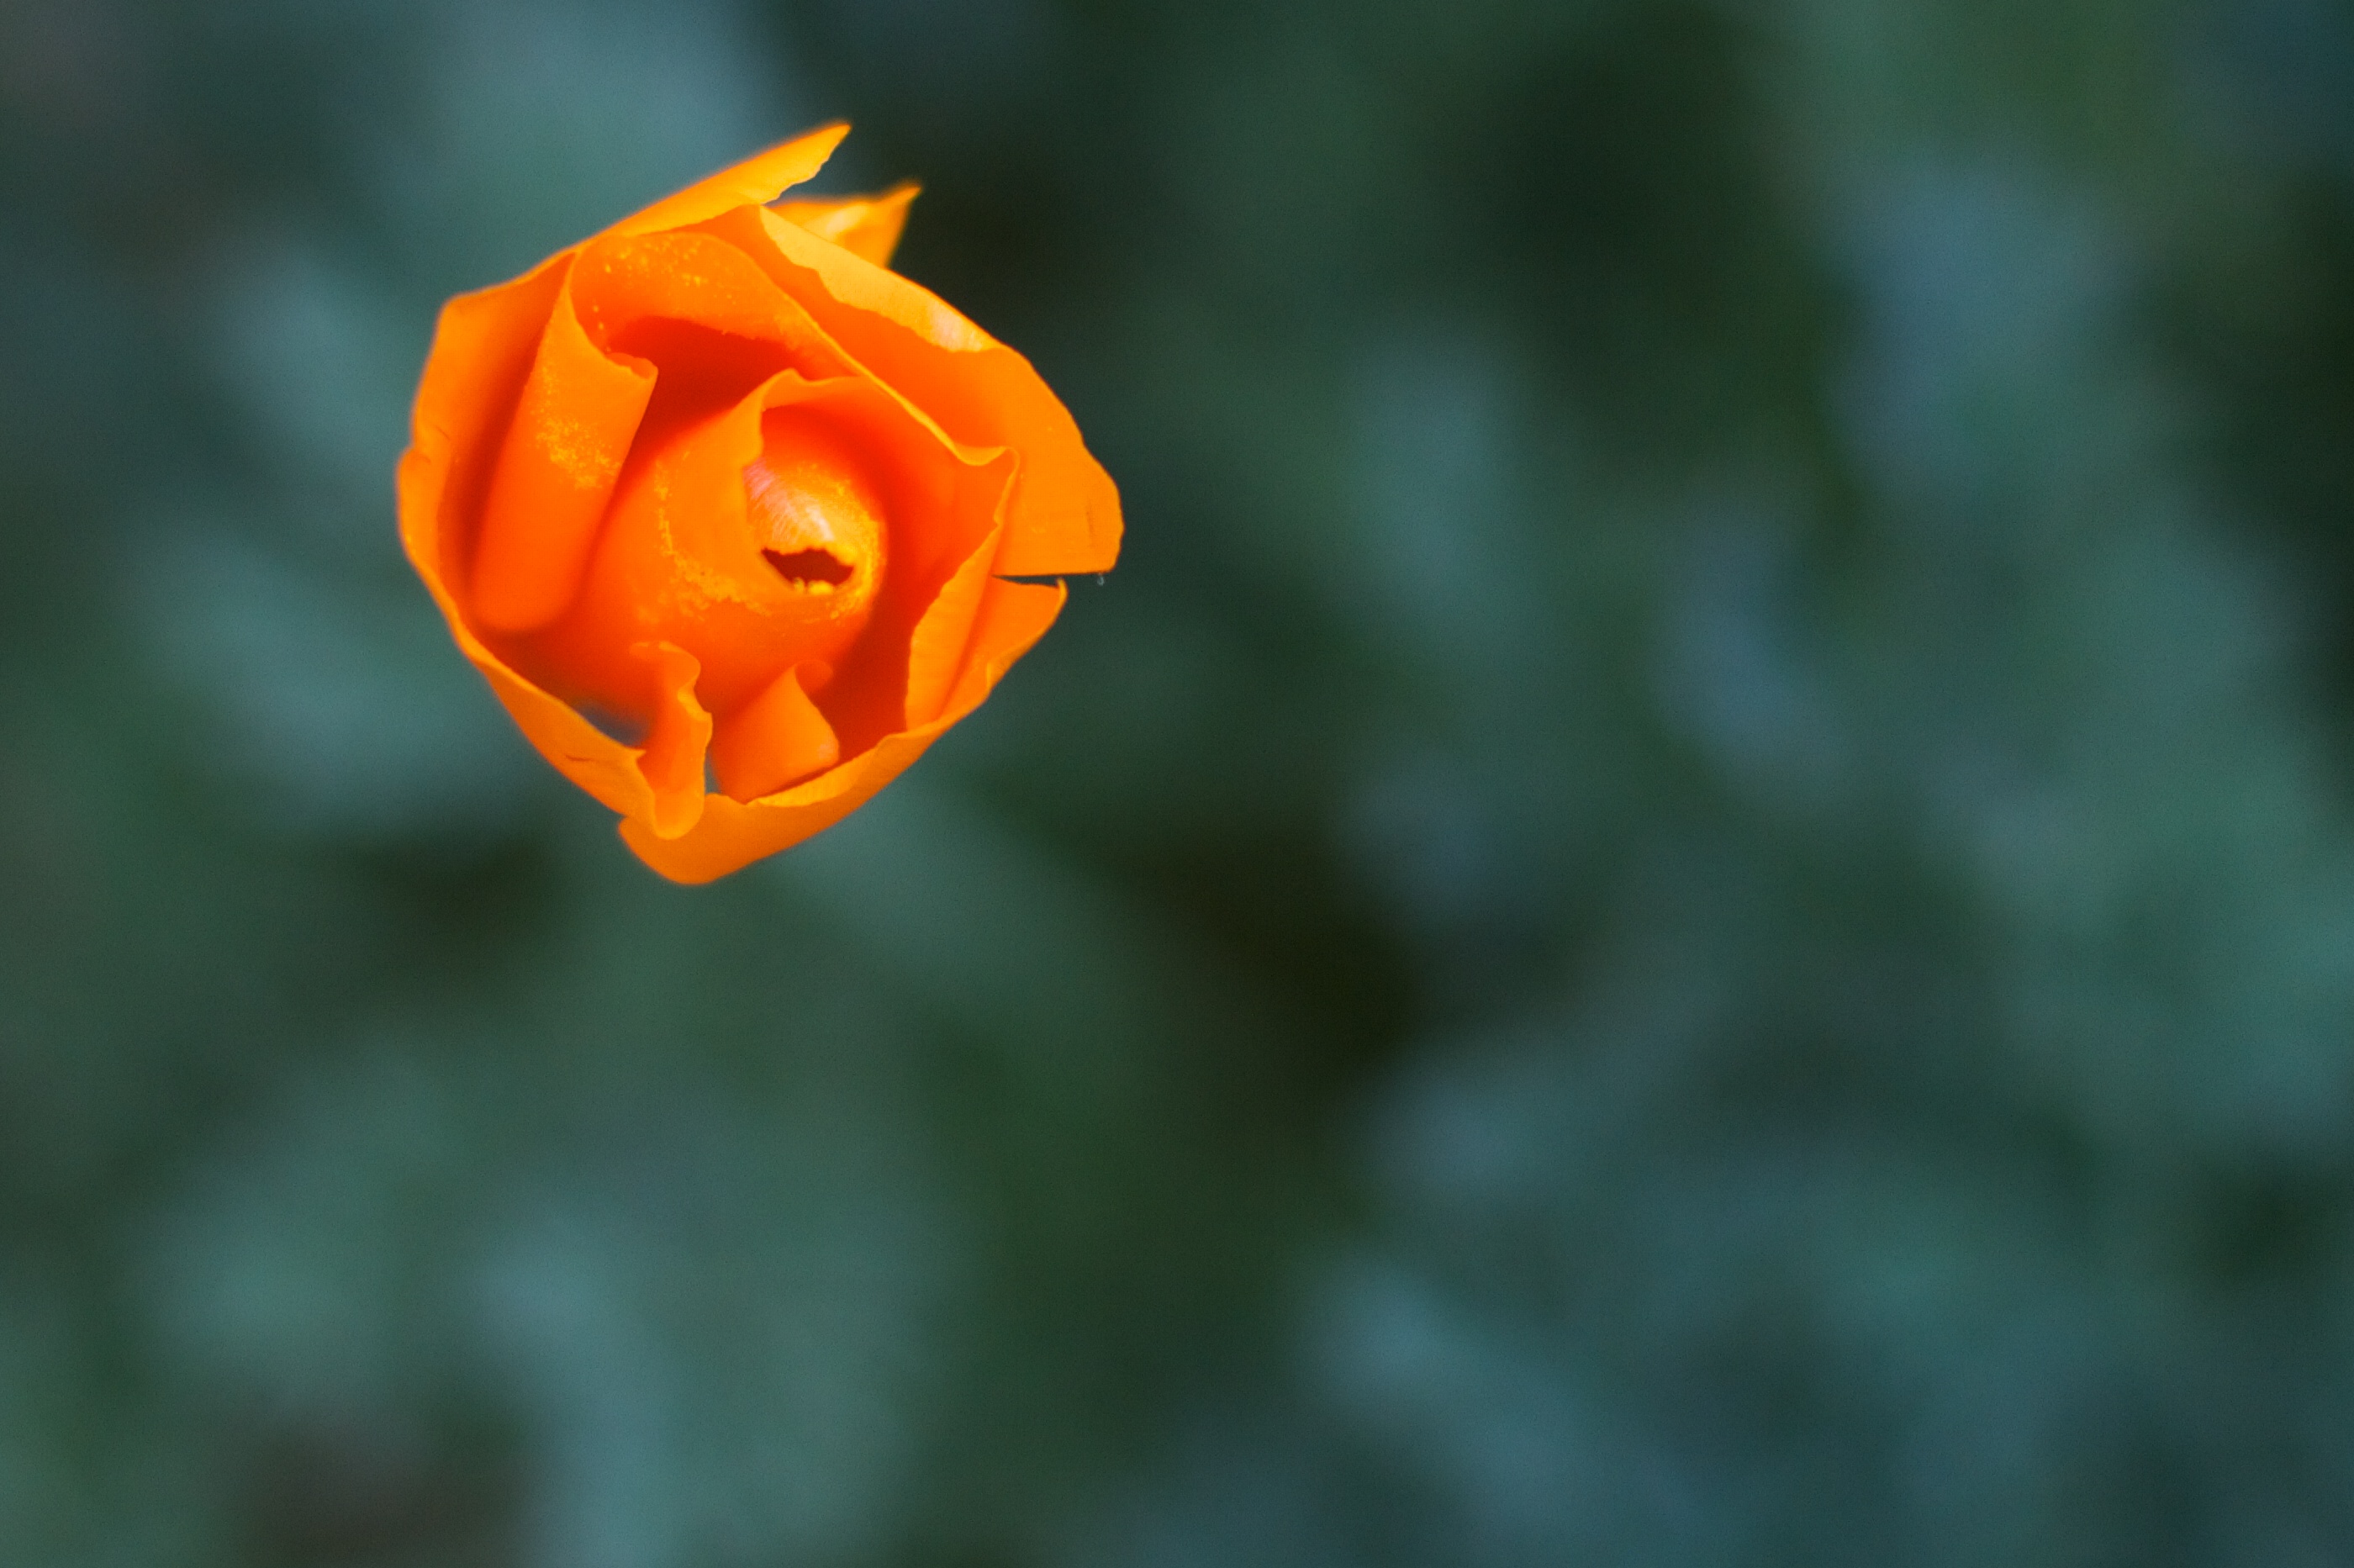
nature, plant, photography, leaf, flower, petal, yellow, flora, close up, bud, macro photography, flowering plant, plant stem, land plant